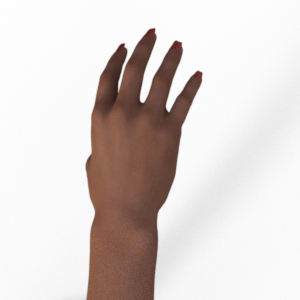
Label: paper